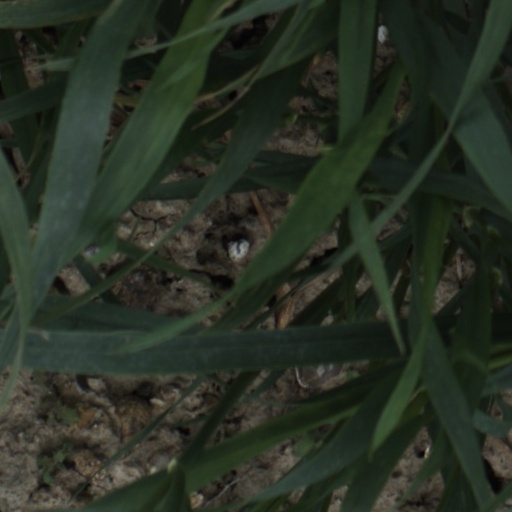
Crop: wheat